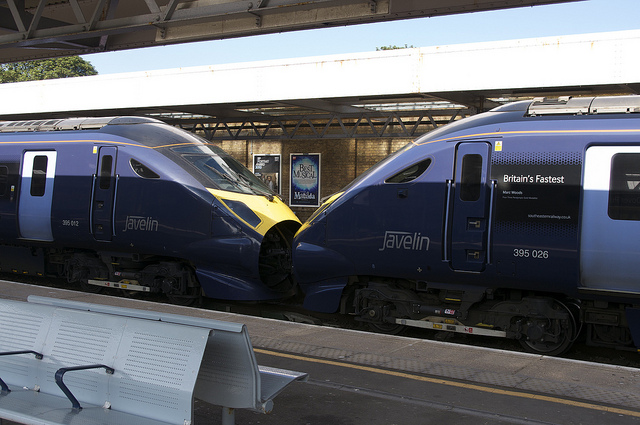
user: Given an image and a question. Answer the question in a short answer. Question: What passenger class is the train? Short Answer:
assistant: commuter